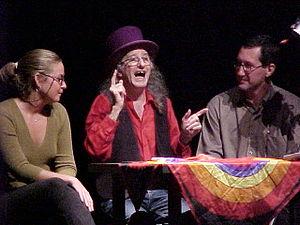
Juan Tamariz-Martel Negrón connu comme Juan Tamariz est un prestidigitateur espagnol né le 18 octobre 1942.